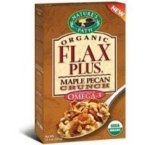
Item Name: b'Nature's Path Maple Pecan Flax Plus (6x11.7 Oz.)'
Value: 6.0
Unit: Count

Price: 8.87